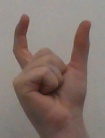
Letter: nun